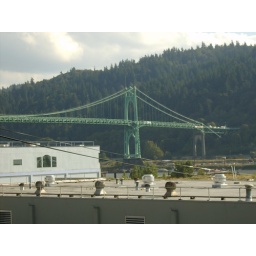
the st johns bridge view, forest park in the background. this is taken a few blocks from my house.note the factories.